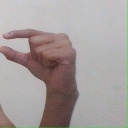
अक्षर: ग